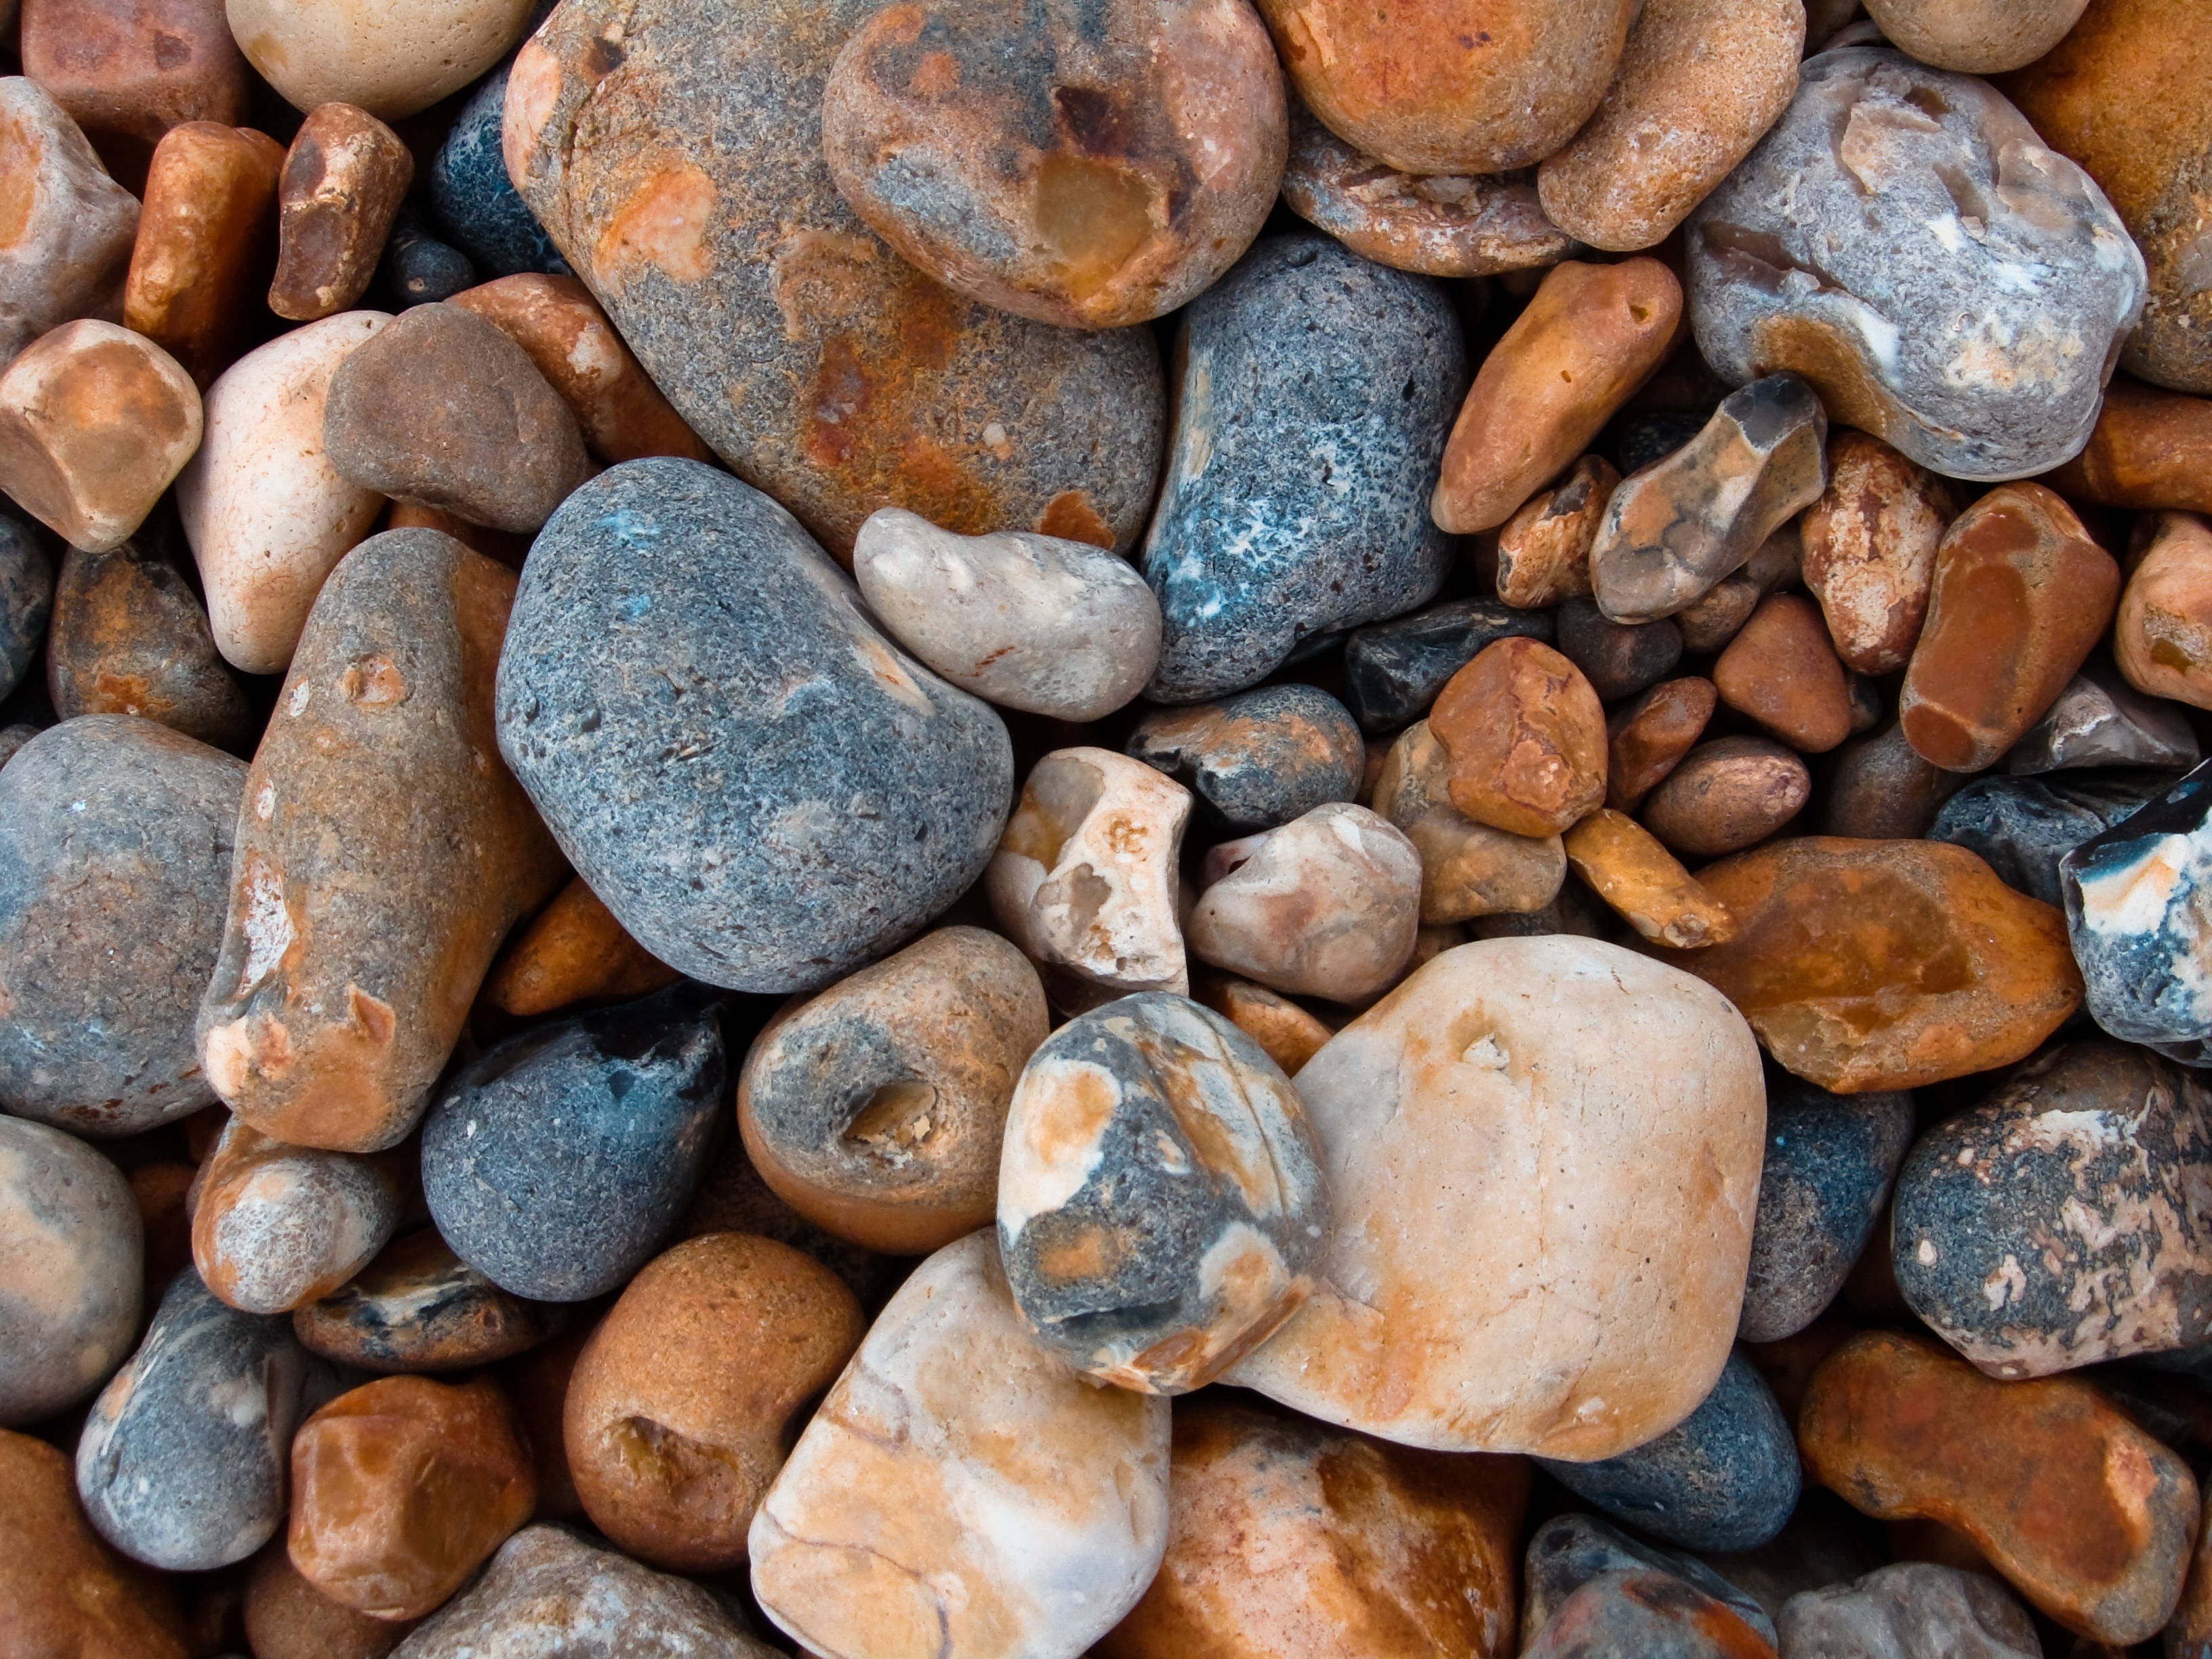
beach, rock, formation, pebble, soil, material, stones, gravel, boulder, minerals